The Lemon Pipers

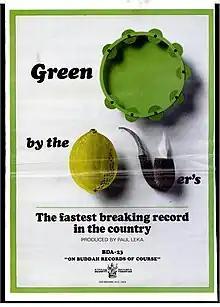
"Billboard" advertisement, January 6, 1968

The group's debut on Buddah was a Bartlett composition, "Turn Around and Take a Look". When the song failed to make the charts, the label asked Leka and his songwriting partner, Shelley Pinz, who were working out of a Brill Building office on Broadway, to come up with a song. The pair wrote "Green Tambourine" and the band reluctantly recorded it. The song entered the "Billboard" Hot 100 at the end of 1967 and reached No. 1 in February 1968 on the Billboard and Cashbox charts. The song peaked at No. 7 in the UK Singles Chart, and was also a hit worldwide. It sold over two million copies, and was awarded a gold disc by the Recording Industry Association of America (R.I.A.A.) in February 1968.